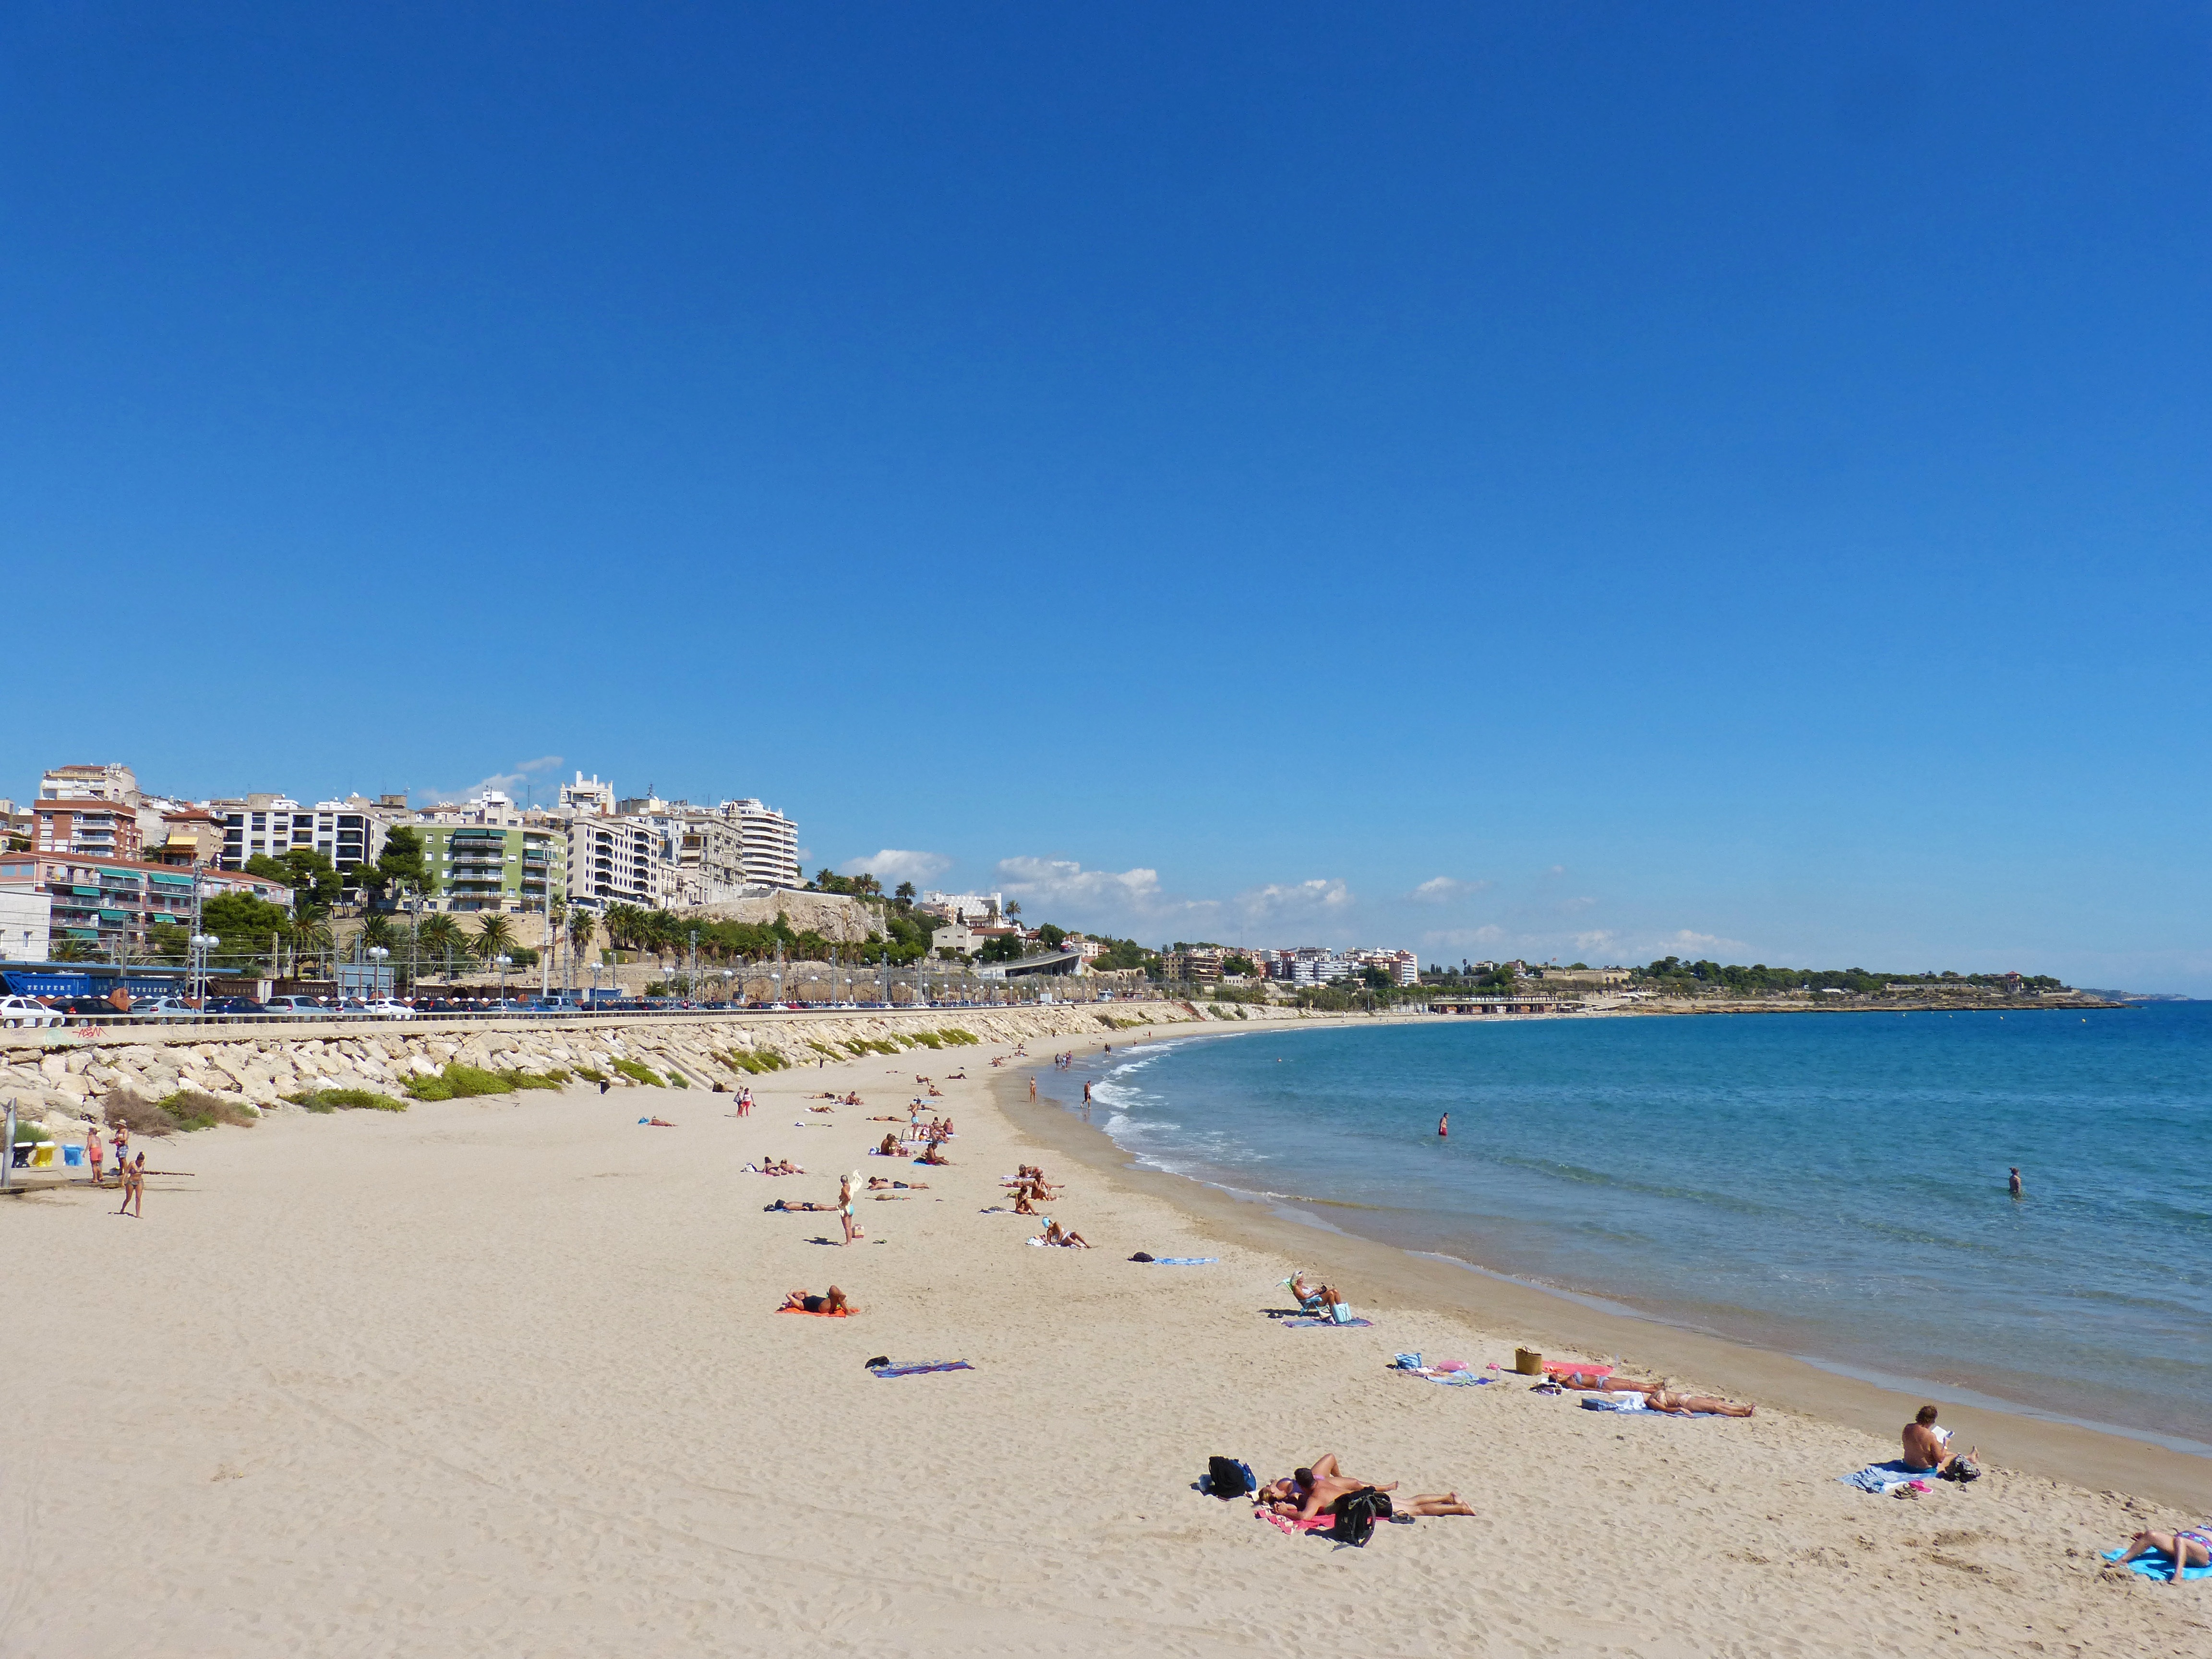
beach, sea, coast, sand, ocean, skyline, shore, walkway, vacation, bay, body of water, cape, tarragona, platja the miracle